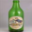
Label: bottle